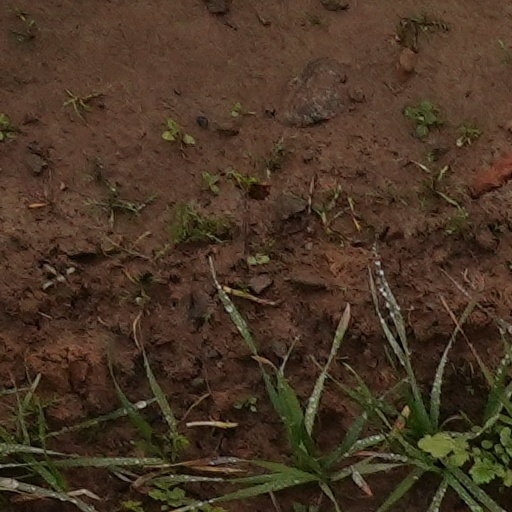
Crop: wheat